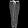
Label: Trouser